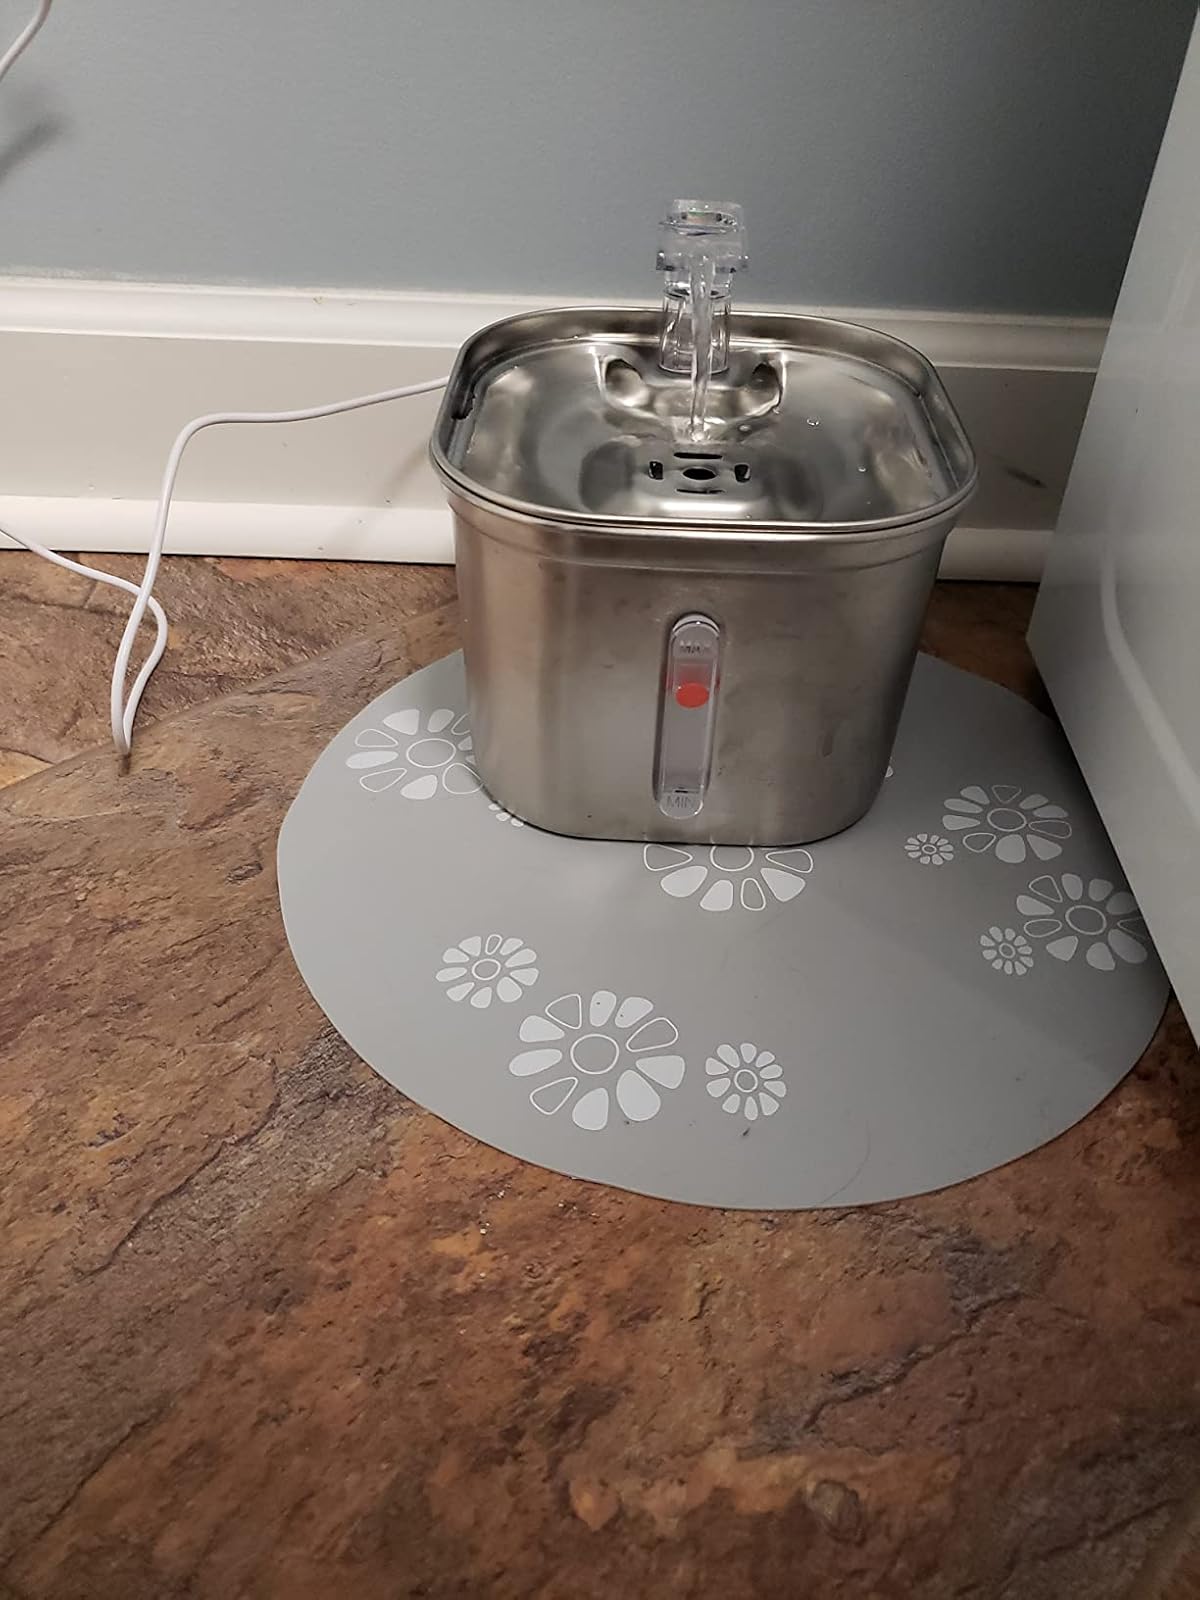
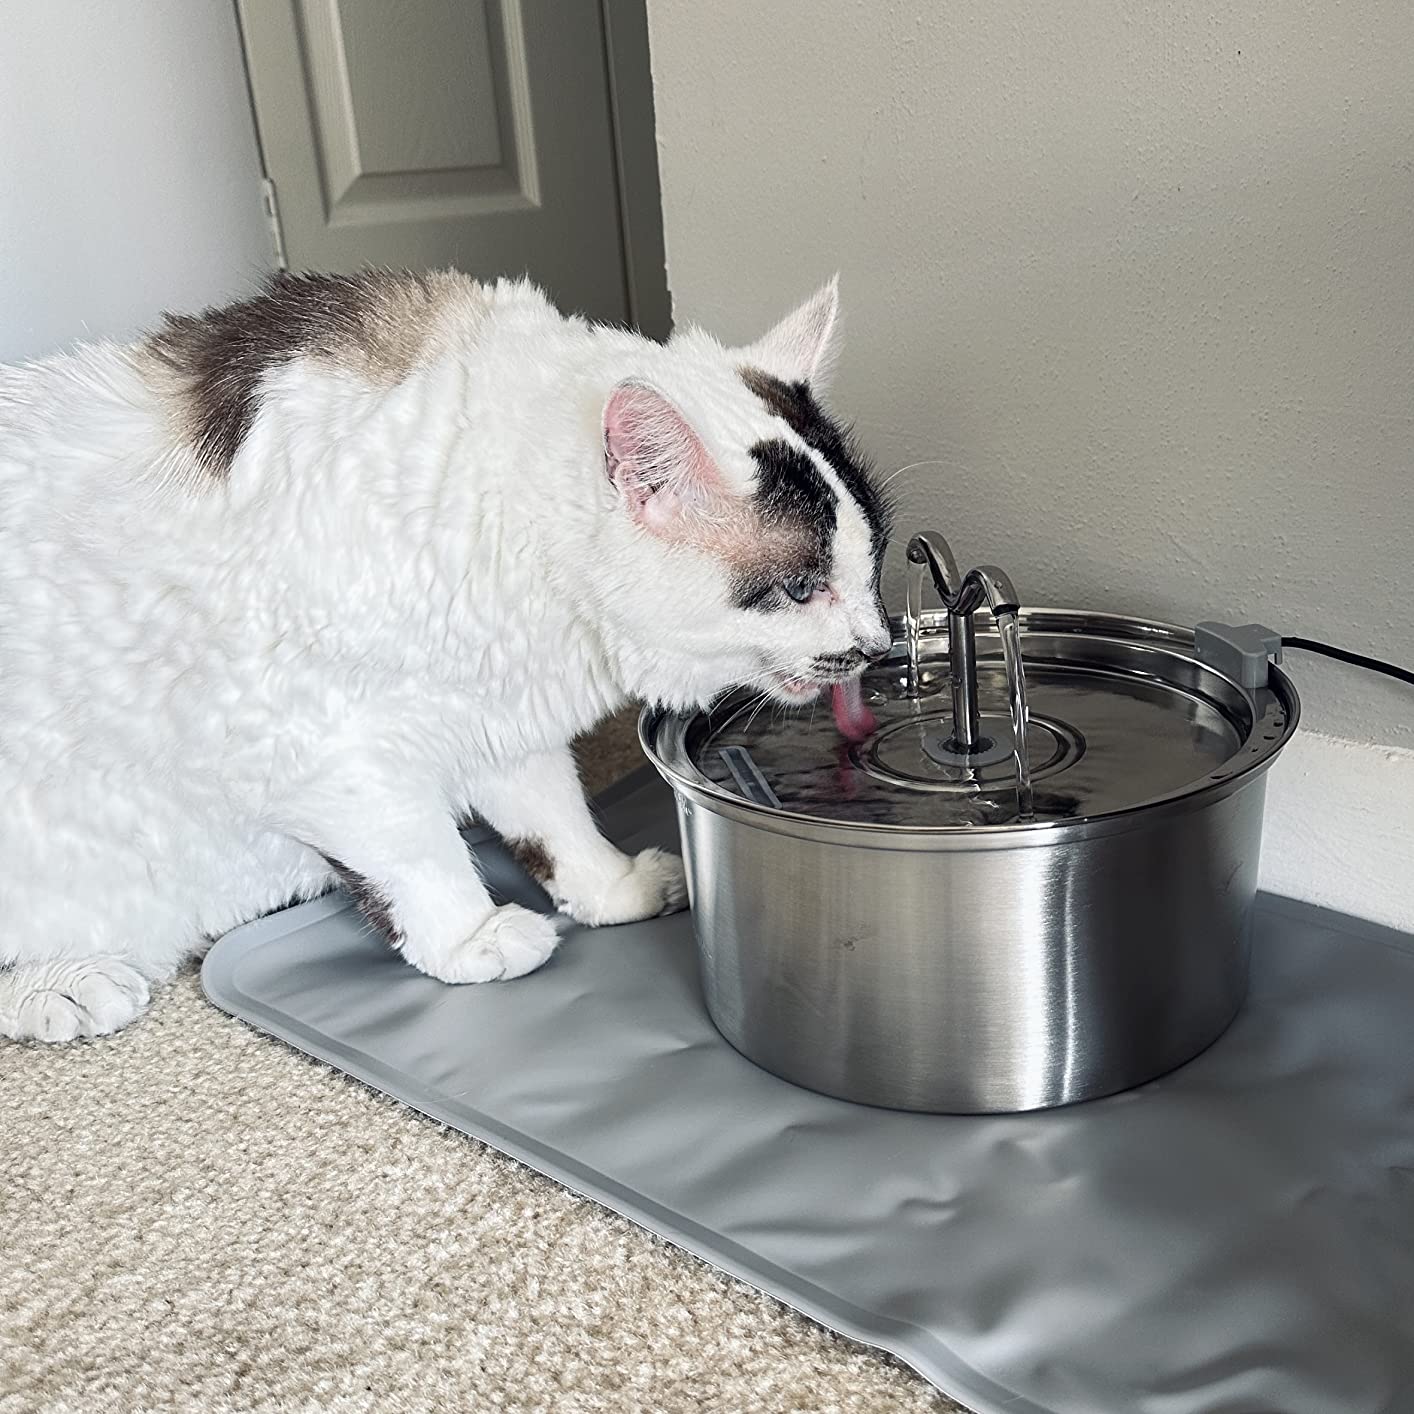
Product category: items_bowl
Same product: no